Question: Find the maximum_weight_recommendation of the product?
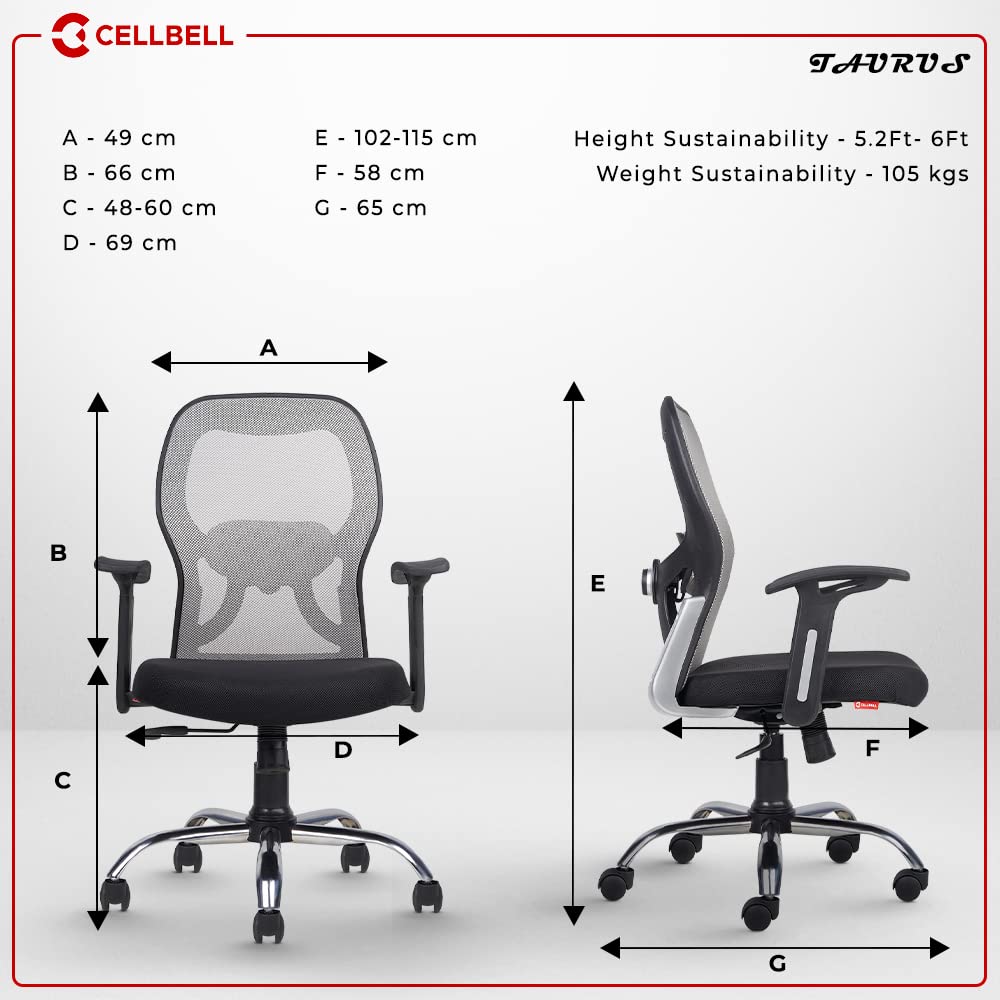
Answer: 105 kilogram